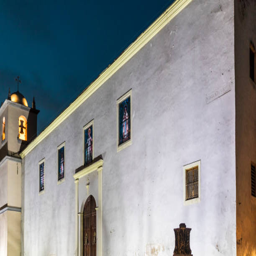
shot at night , an old church also called established